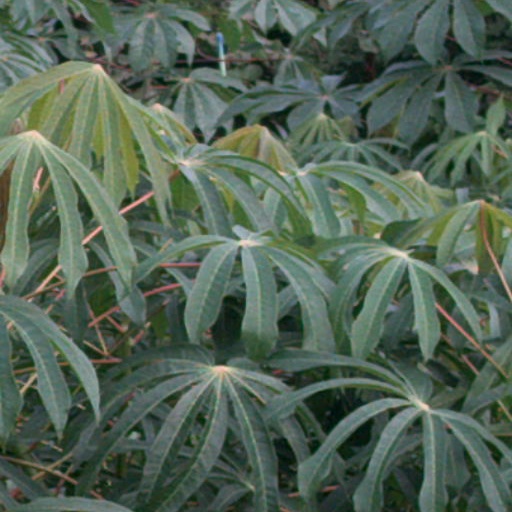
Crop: cassava